Emohawk: Polymorph II

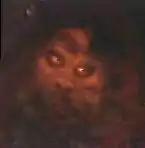
Steven Wickham as Dave Lister's Kinitawowi bride

Both the characters Ace Rimmer and Duane Dibbley were huge fan favourites, as was the "Red Dwarf III" episode "Polymorph", and the writers crammed in a sequel to all these aspects with "Emohawk: Polymorph II". The title was originally the other way around, "Polymorph II: Emohawk" until someone suggested that it sounded like a football score.